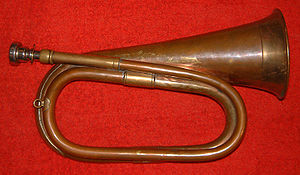
Signalhorn
Militært signalhorn i B♭
Et signalhorn er et af de enkleste messingblæserinstrumenter. Det er som regel et horn uden ventiler, hvor tonerne kontrolleres gennem udøverens embouchure. Da det er uden mekaniske hjælpemidler, er det begrænset, hvilke harmonier det kan spille.